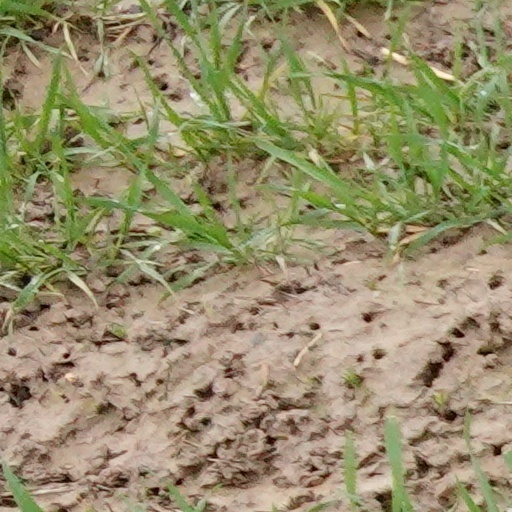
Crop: wheat